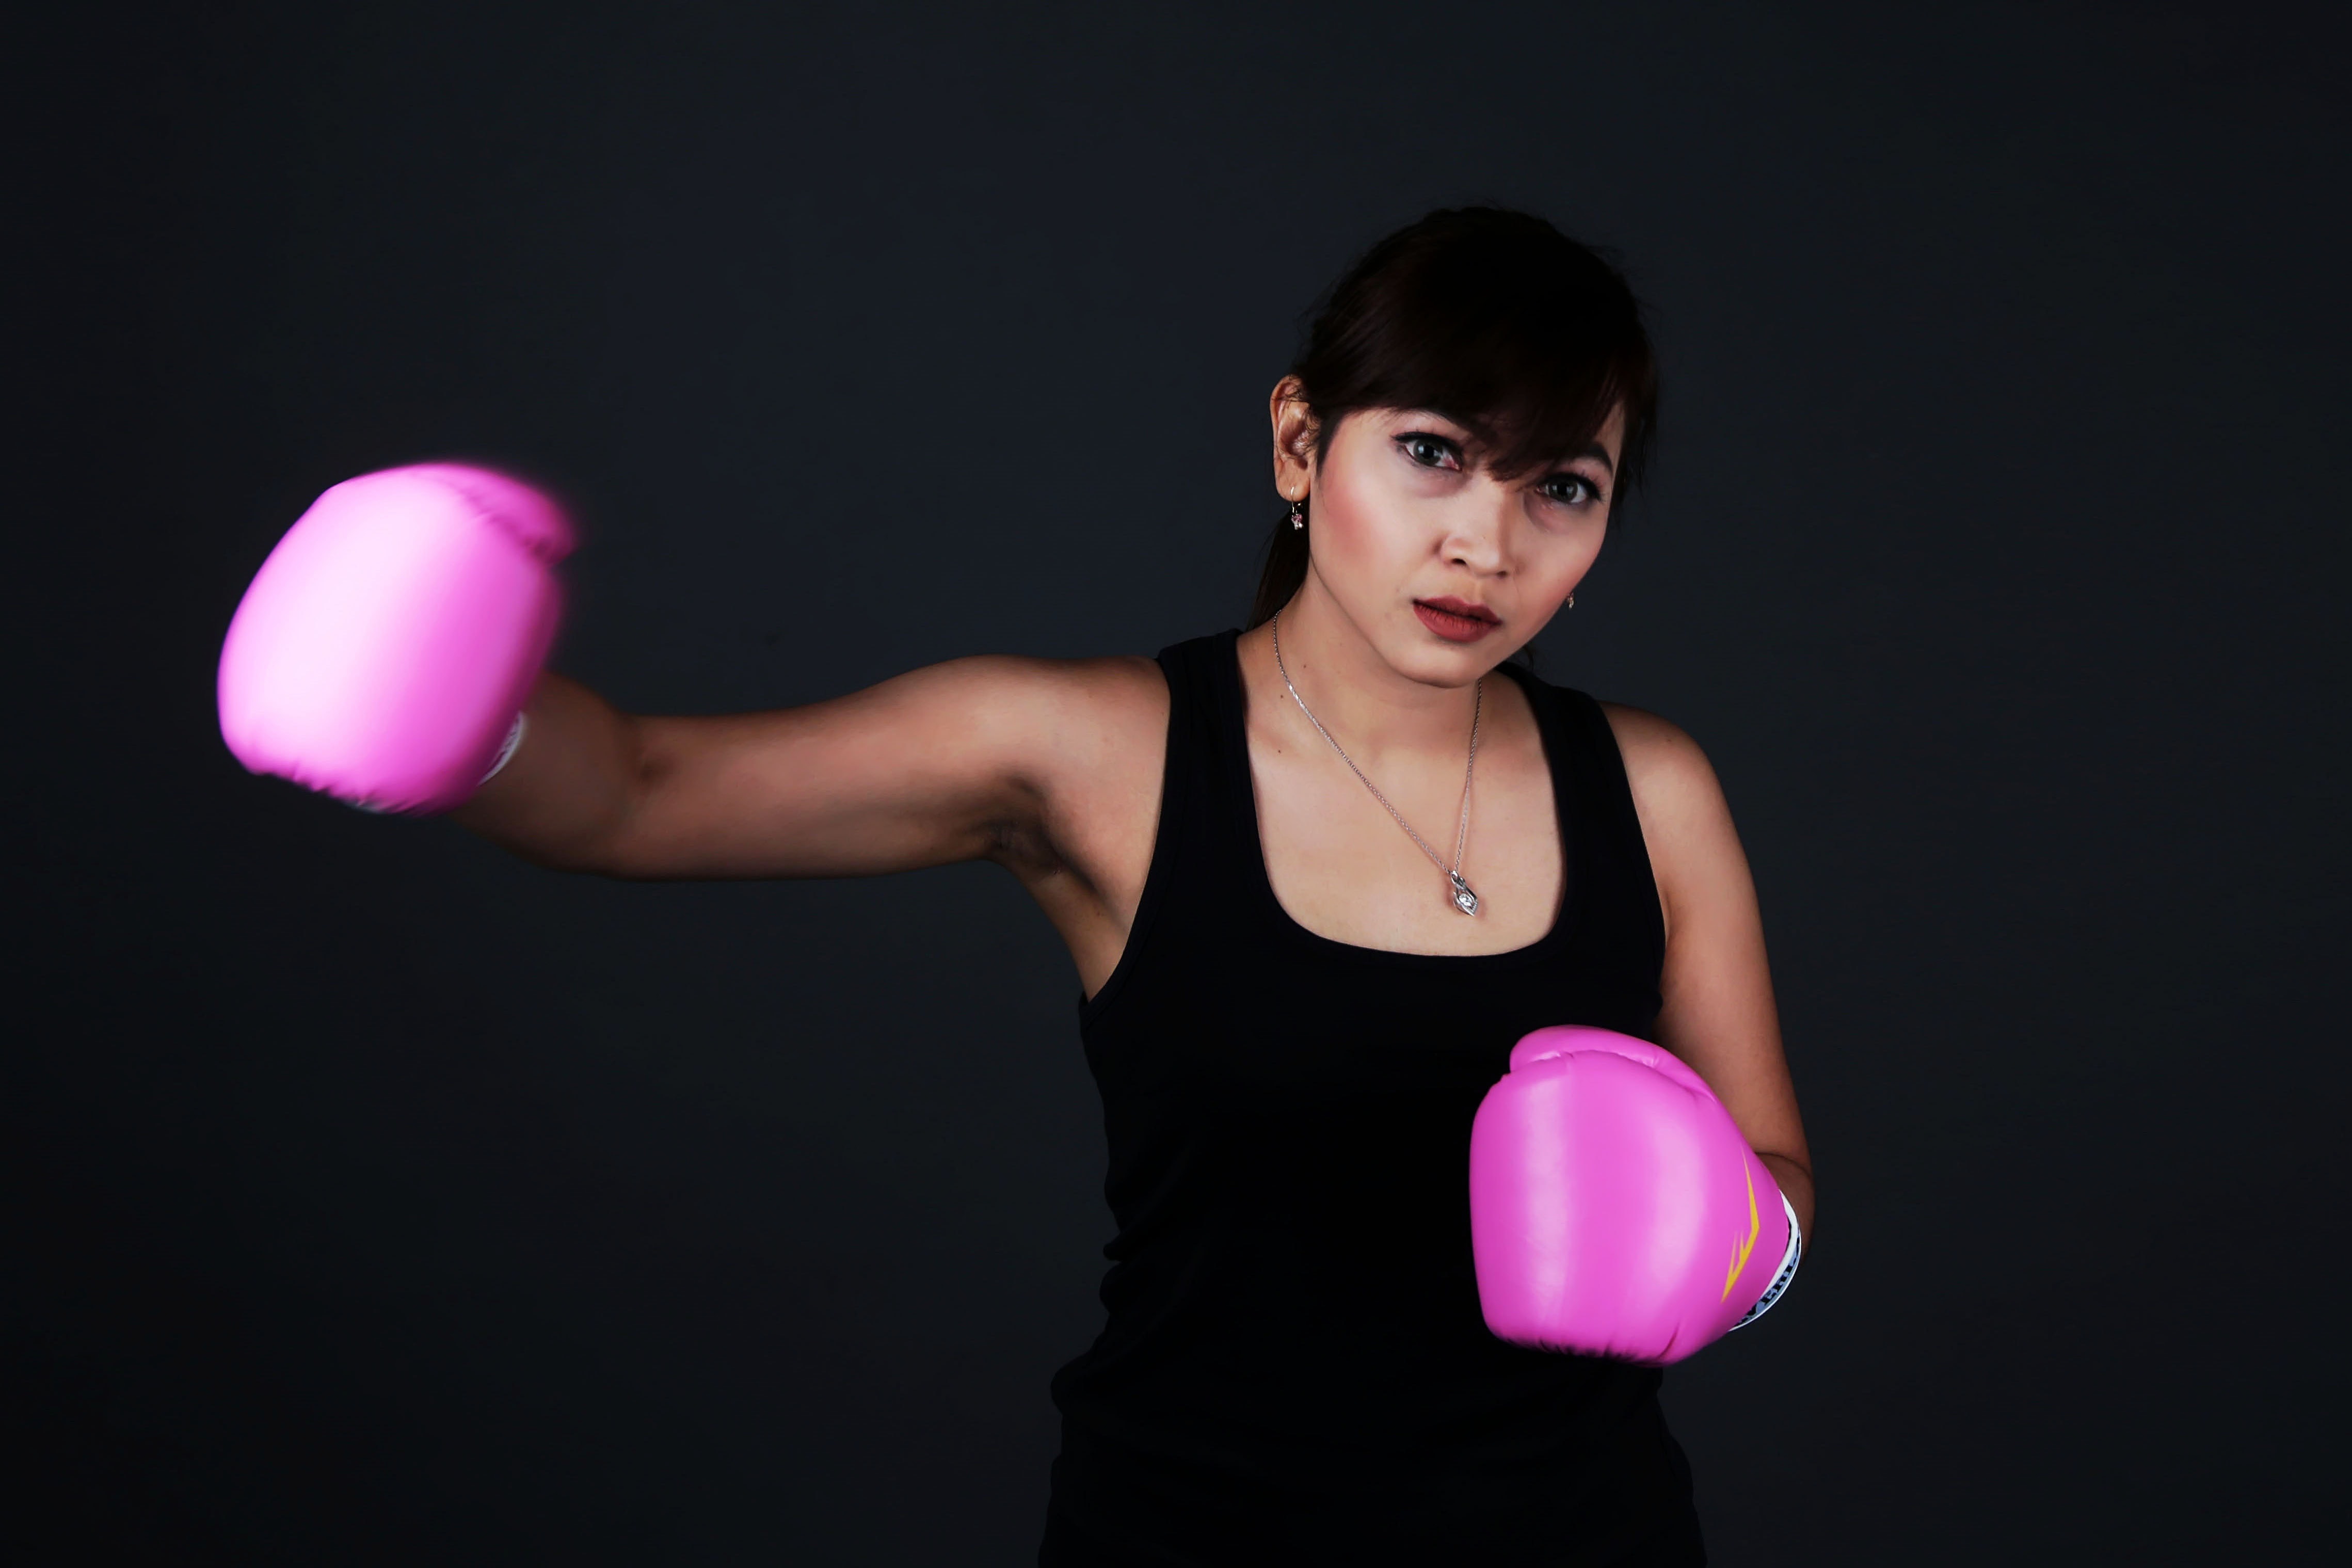
pink, purple, beauty, boxing glove, light, shoulder, girl, lighting, arm, fun, hand, magenta, performance art